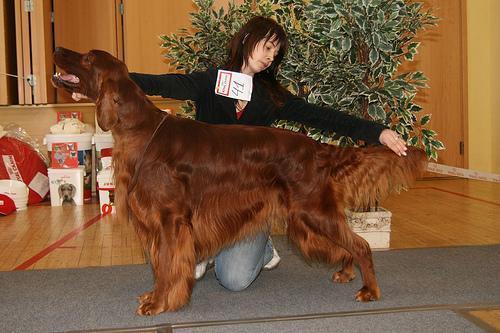
Irish_setter